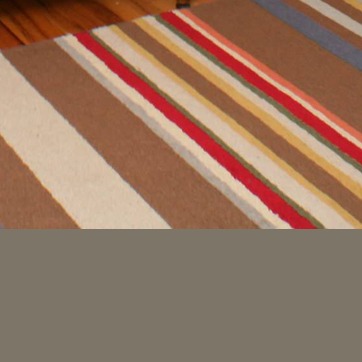
Material: carpet